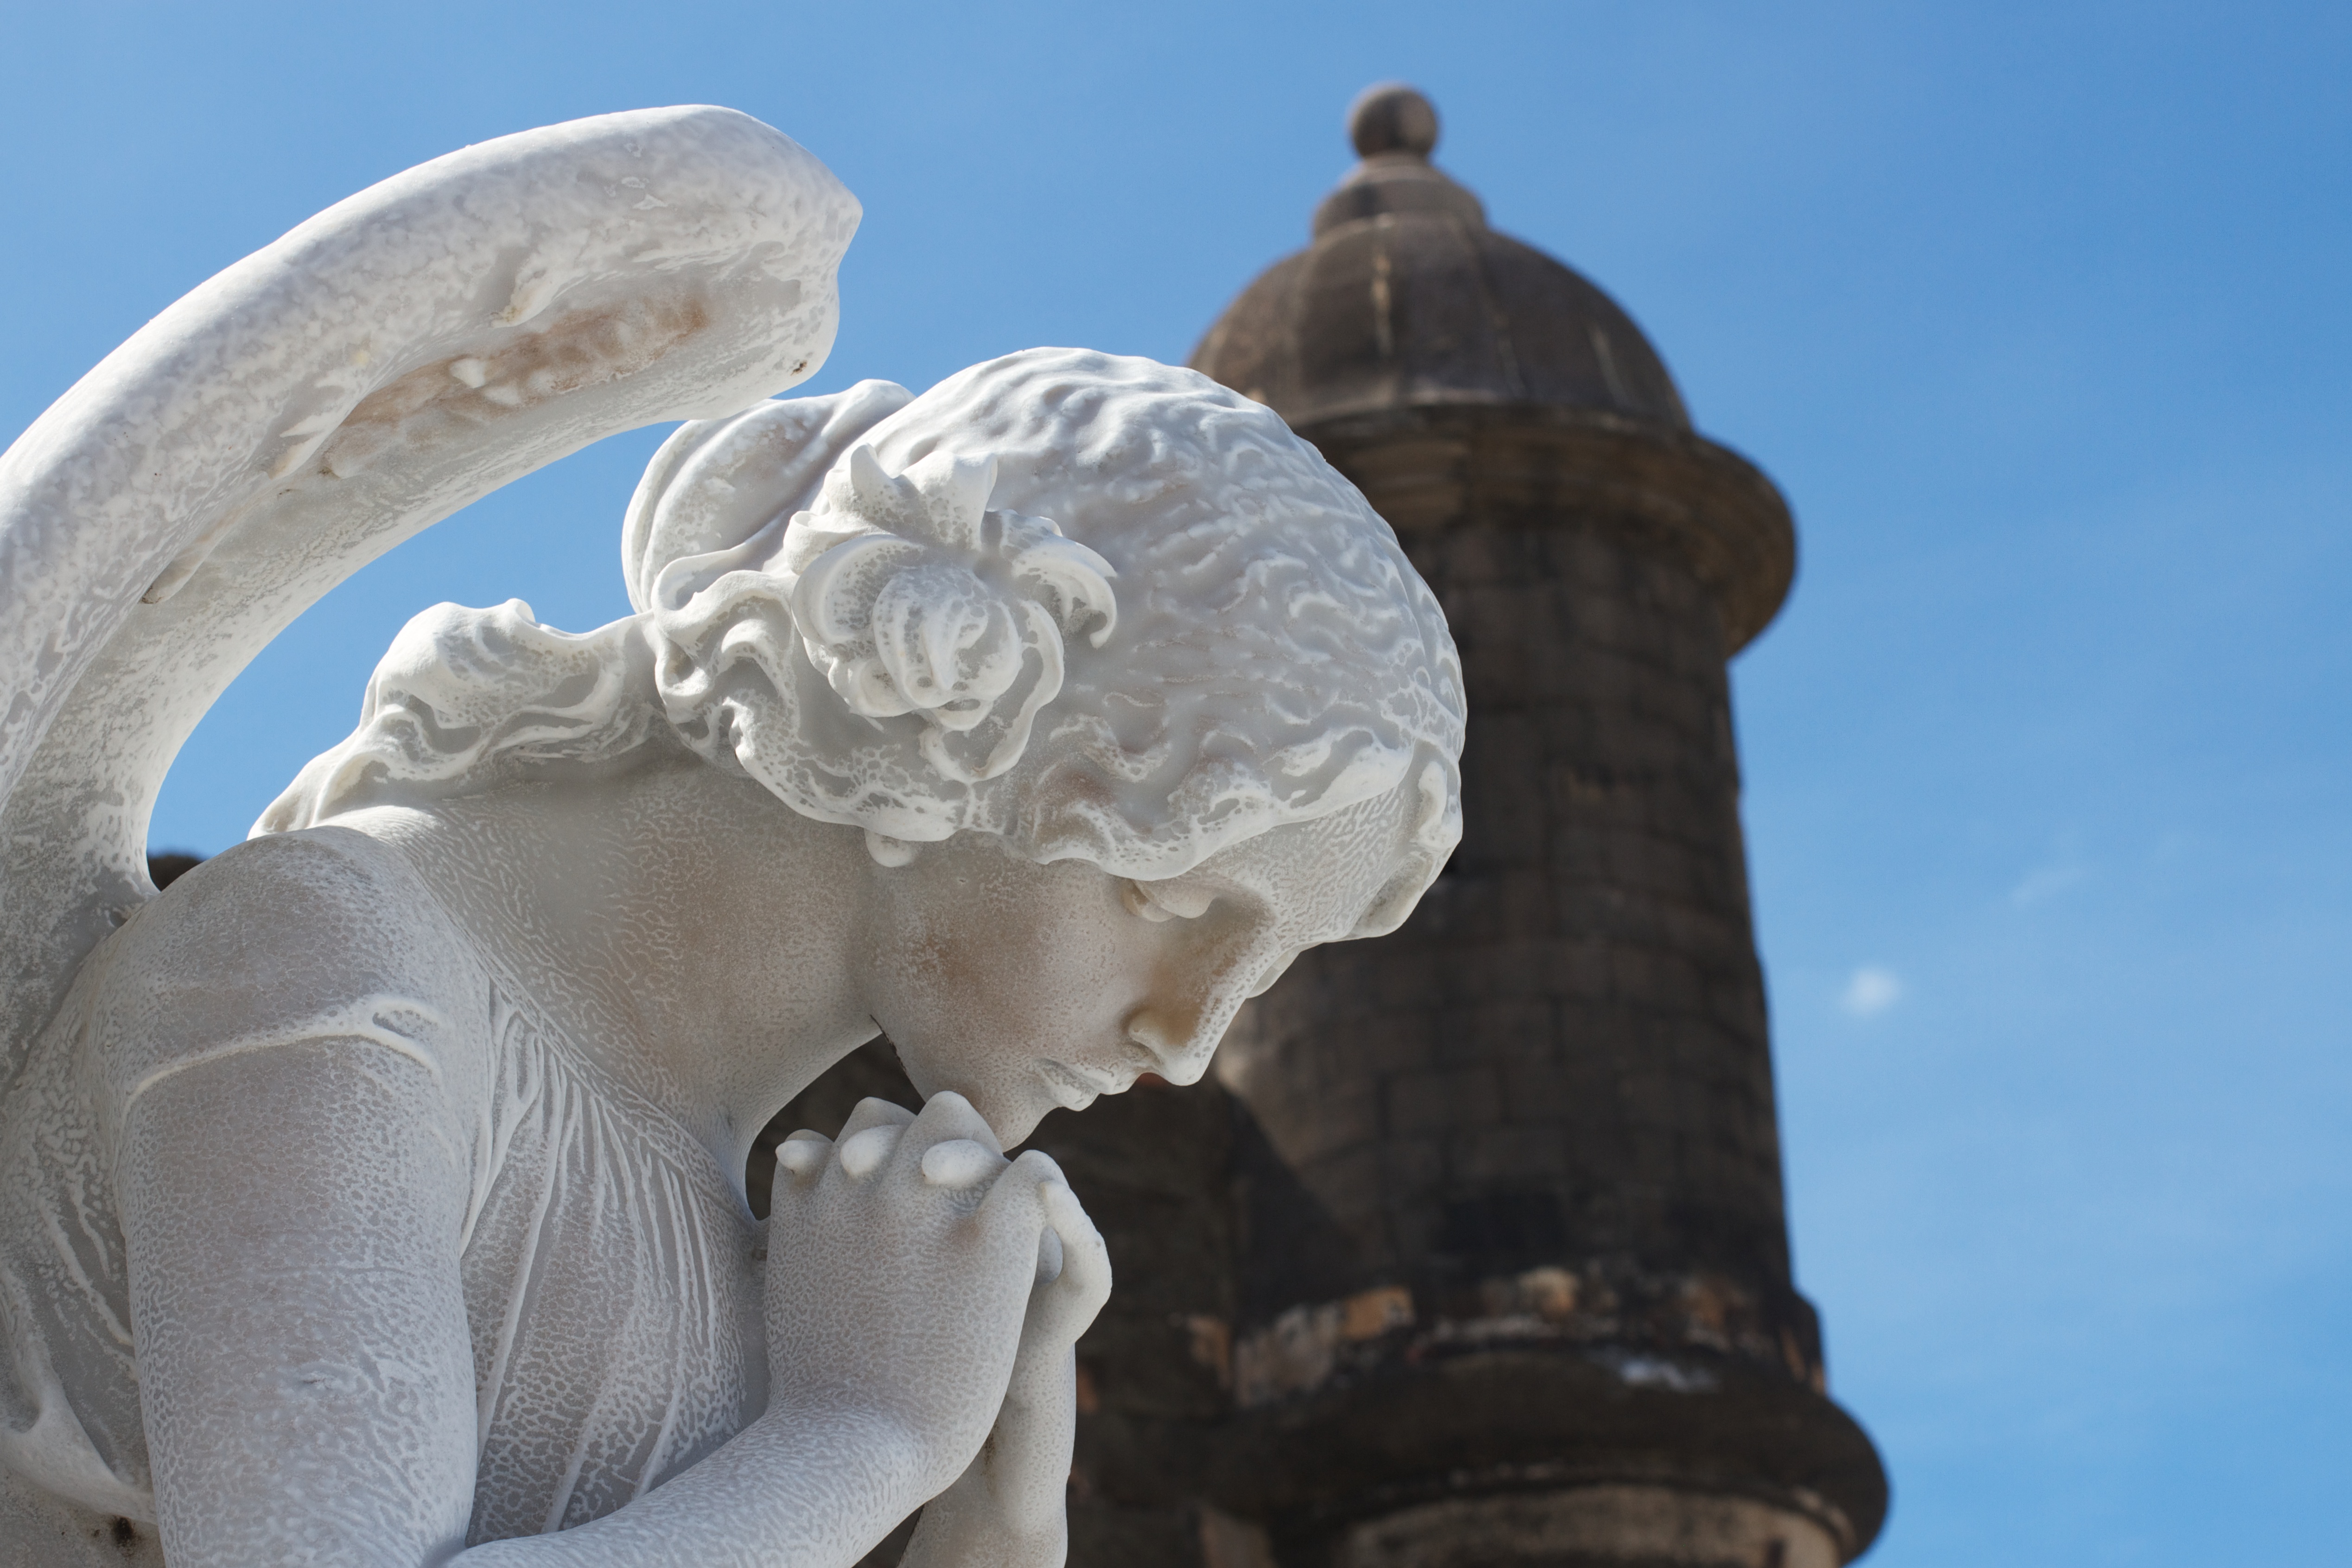
monument, statue, sculpture, art, cool image, temple, carving, stone carving, ancient history